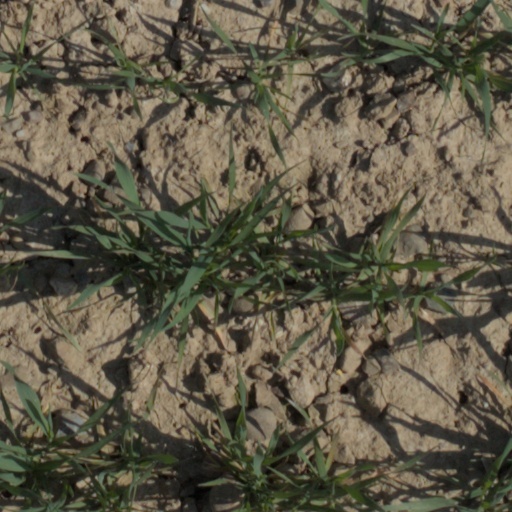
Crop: wheat